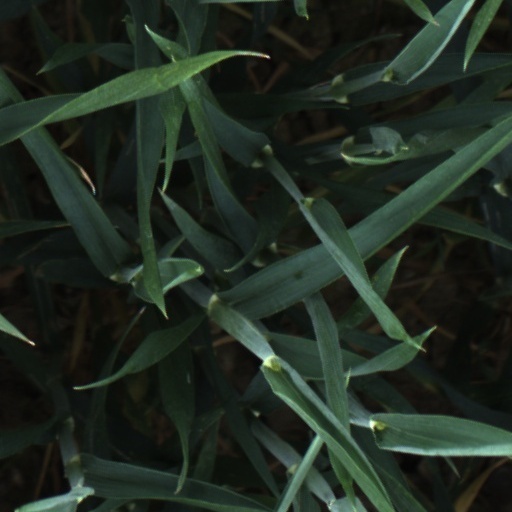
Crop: wheat